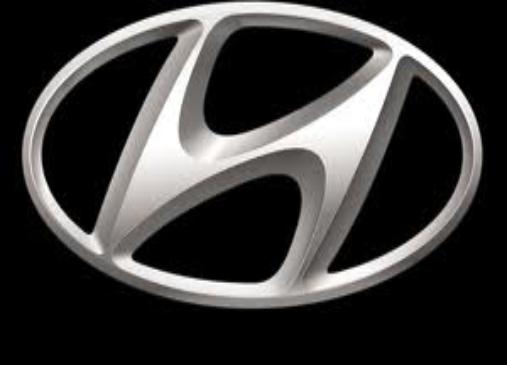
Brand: Hyundai-1
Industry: Transportation